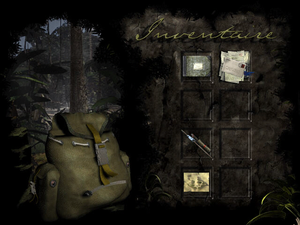
Capture d'écran du jeu vidéo L'Amerzone (1999), développé et édité par Microïds.
L'Amerzone : Le Testament de l'explorateur est un jeu vidéo d'aventure édité par Microïds, sorti sur PC, Macintosh et PlayStation en 1999, puis porté sur iOS en 2011 et sur Android en 2014. Il s'agit du premier jeu vidéo conçu par Benoît Sokal, qui s'était jusqu'alors uniquement illustré dans le domaine de la bande dessinée en inventant notamment les aventures de l'inspecteur Canardo. Pour L'Amerzone, Sokal a réutilisé l'univers du cinquième opus des aventures de Canardo, bande dessinée parue en 1986 et intitulée L'Amerzone tout comme le jeu vidéo. Le scénario du jeu est en revanche très différent de celui de la bande dessinée.